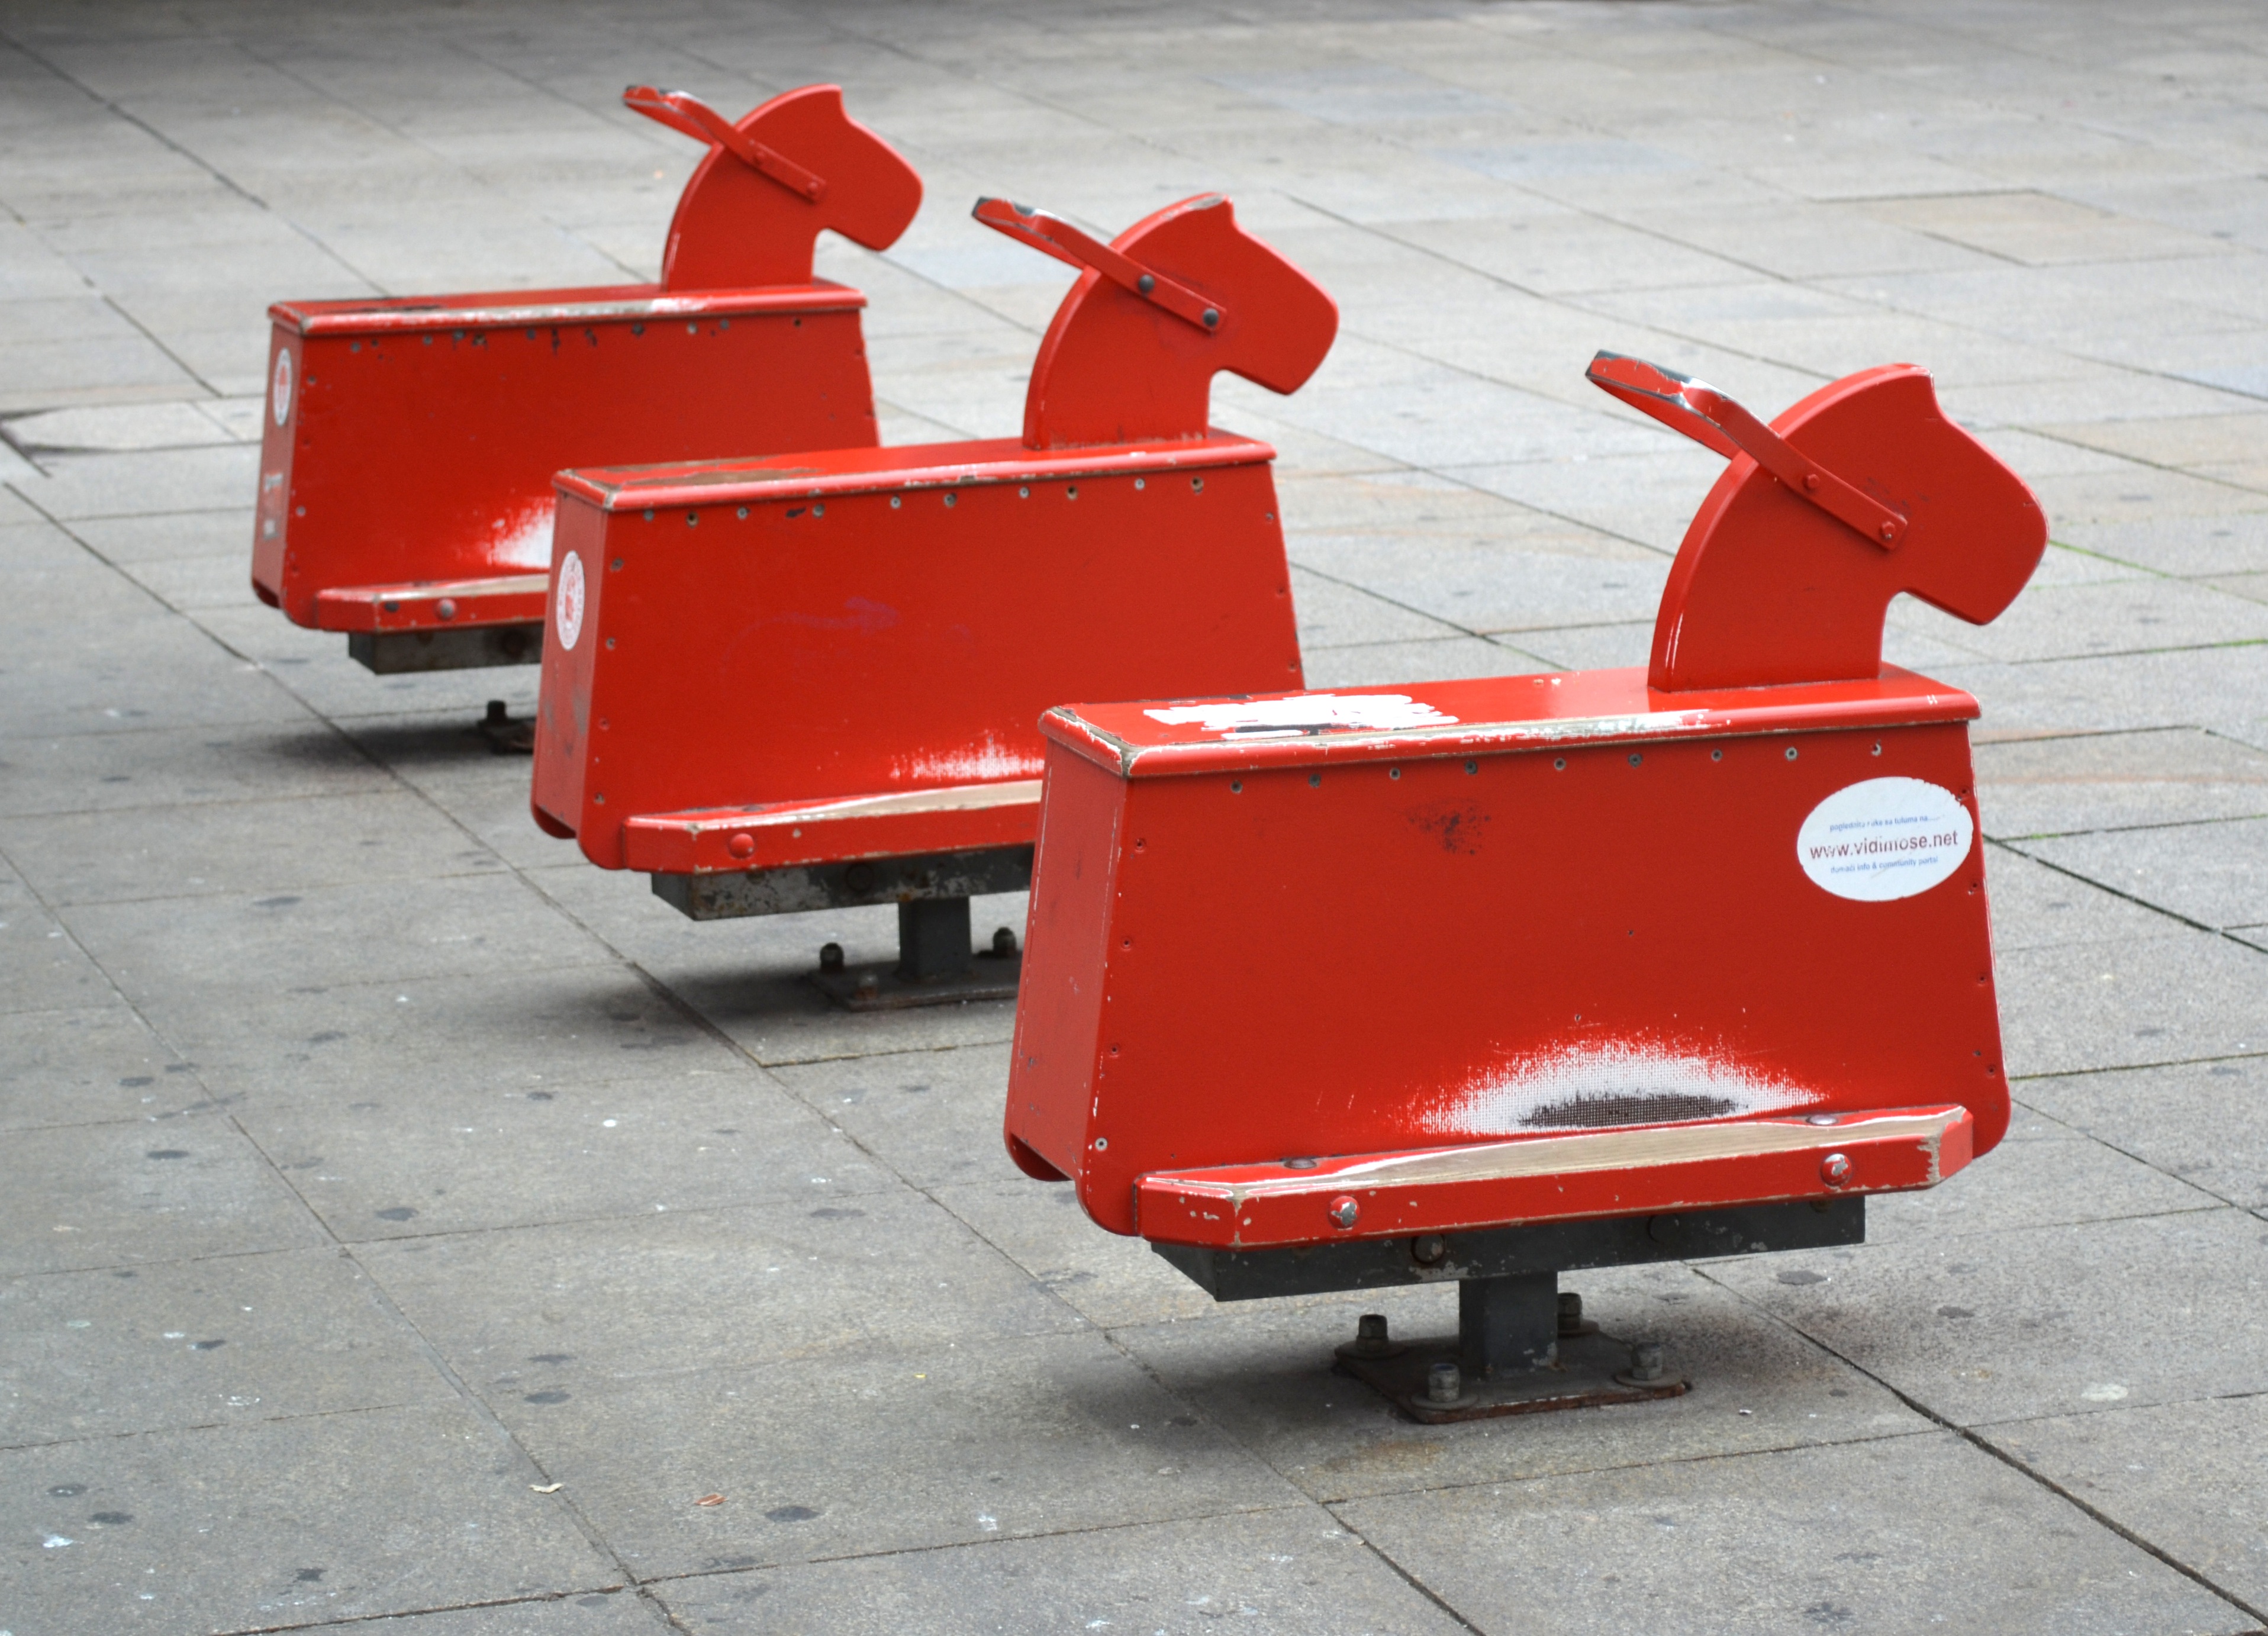
rock, red, vehicle, color, metal, furniture, bumper, children, playground, shape, see saw, grab bar, automotive exterior, perde